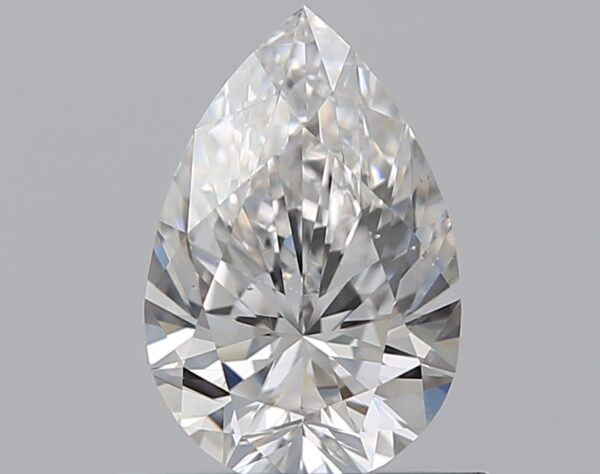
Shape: pear
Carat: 0.7
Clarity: VS2
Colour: F
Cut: EX
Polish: VG
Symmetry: VG
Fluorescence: N
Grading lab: GIA
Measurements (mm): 7.59 x 4.99 x 3.18